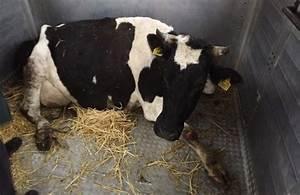
cow